Angélique du Coudray

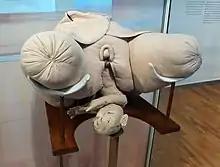
'The Machine', the first lifesize obstetrical mannequin

Du Coudray invented the first lifesize obstetrical mannequin, for practicing mock births. It was usually called "The Machine." Each cost about 300 livres to construct, usually out of fabric, leather, and stuffing, and occasionally including actual human bones to form the torso. Various strings and straps serve to simulate the stretching of the birth canal and perineum to demonstrate the process of childbirth. The head of the infant mannequin has a shaped nose, stitched ears, hair drawn with ink, and an open mouth (with tongue) into which a finger can be inserted to a depth of . This detail was important, as it allowed the midwife to put two fingers into the mouth, to facilitate the passage of the head in a case of breech presentation. These mannequins were very detailed and accurate. The invention is often attributed to a Scotsman, William Smellie, but the Royal Brevet of 19 October 1759 already mentioned du Coudray's model, giving her a prior claim on the invention. An historical example of 'The Machine' is kept in the Musée Flaubert et d'histoire de la médecine in Rouen, France, and a copy in the Musée de l'Homme in Paris.